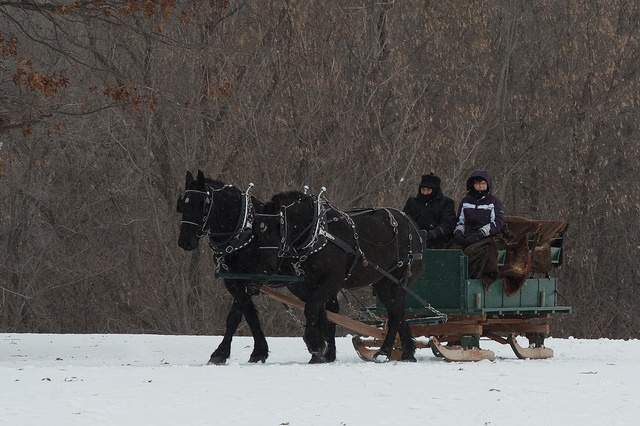
Two individuals being pulled in a slay by horses.
Two people ride in a horse drawn sled.
A couple of black horses walking across a snow covered field.
A sled pulled by two horses across the snow.
Two horses pulling a wagon with people in it